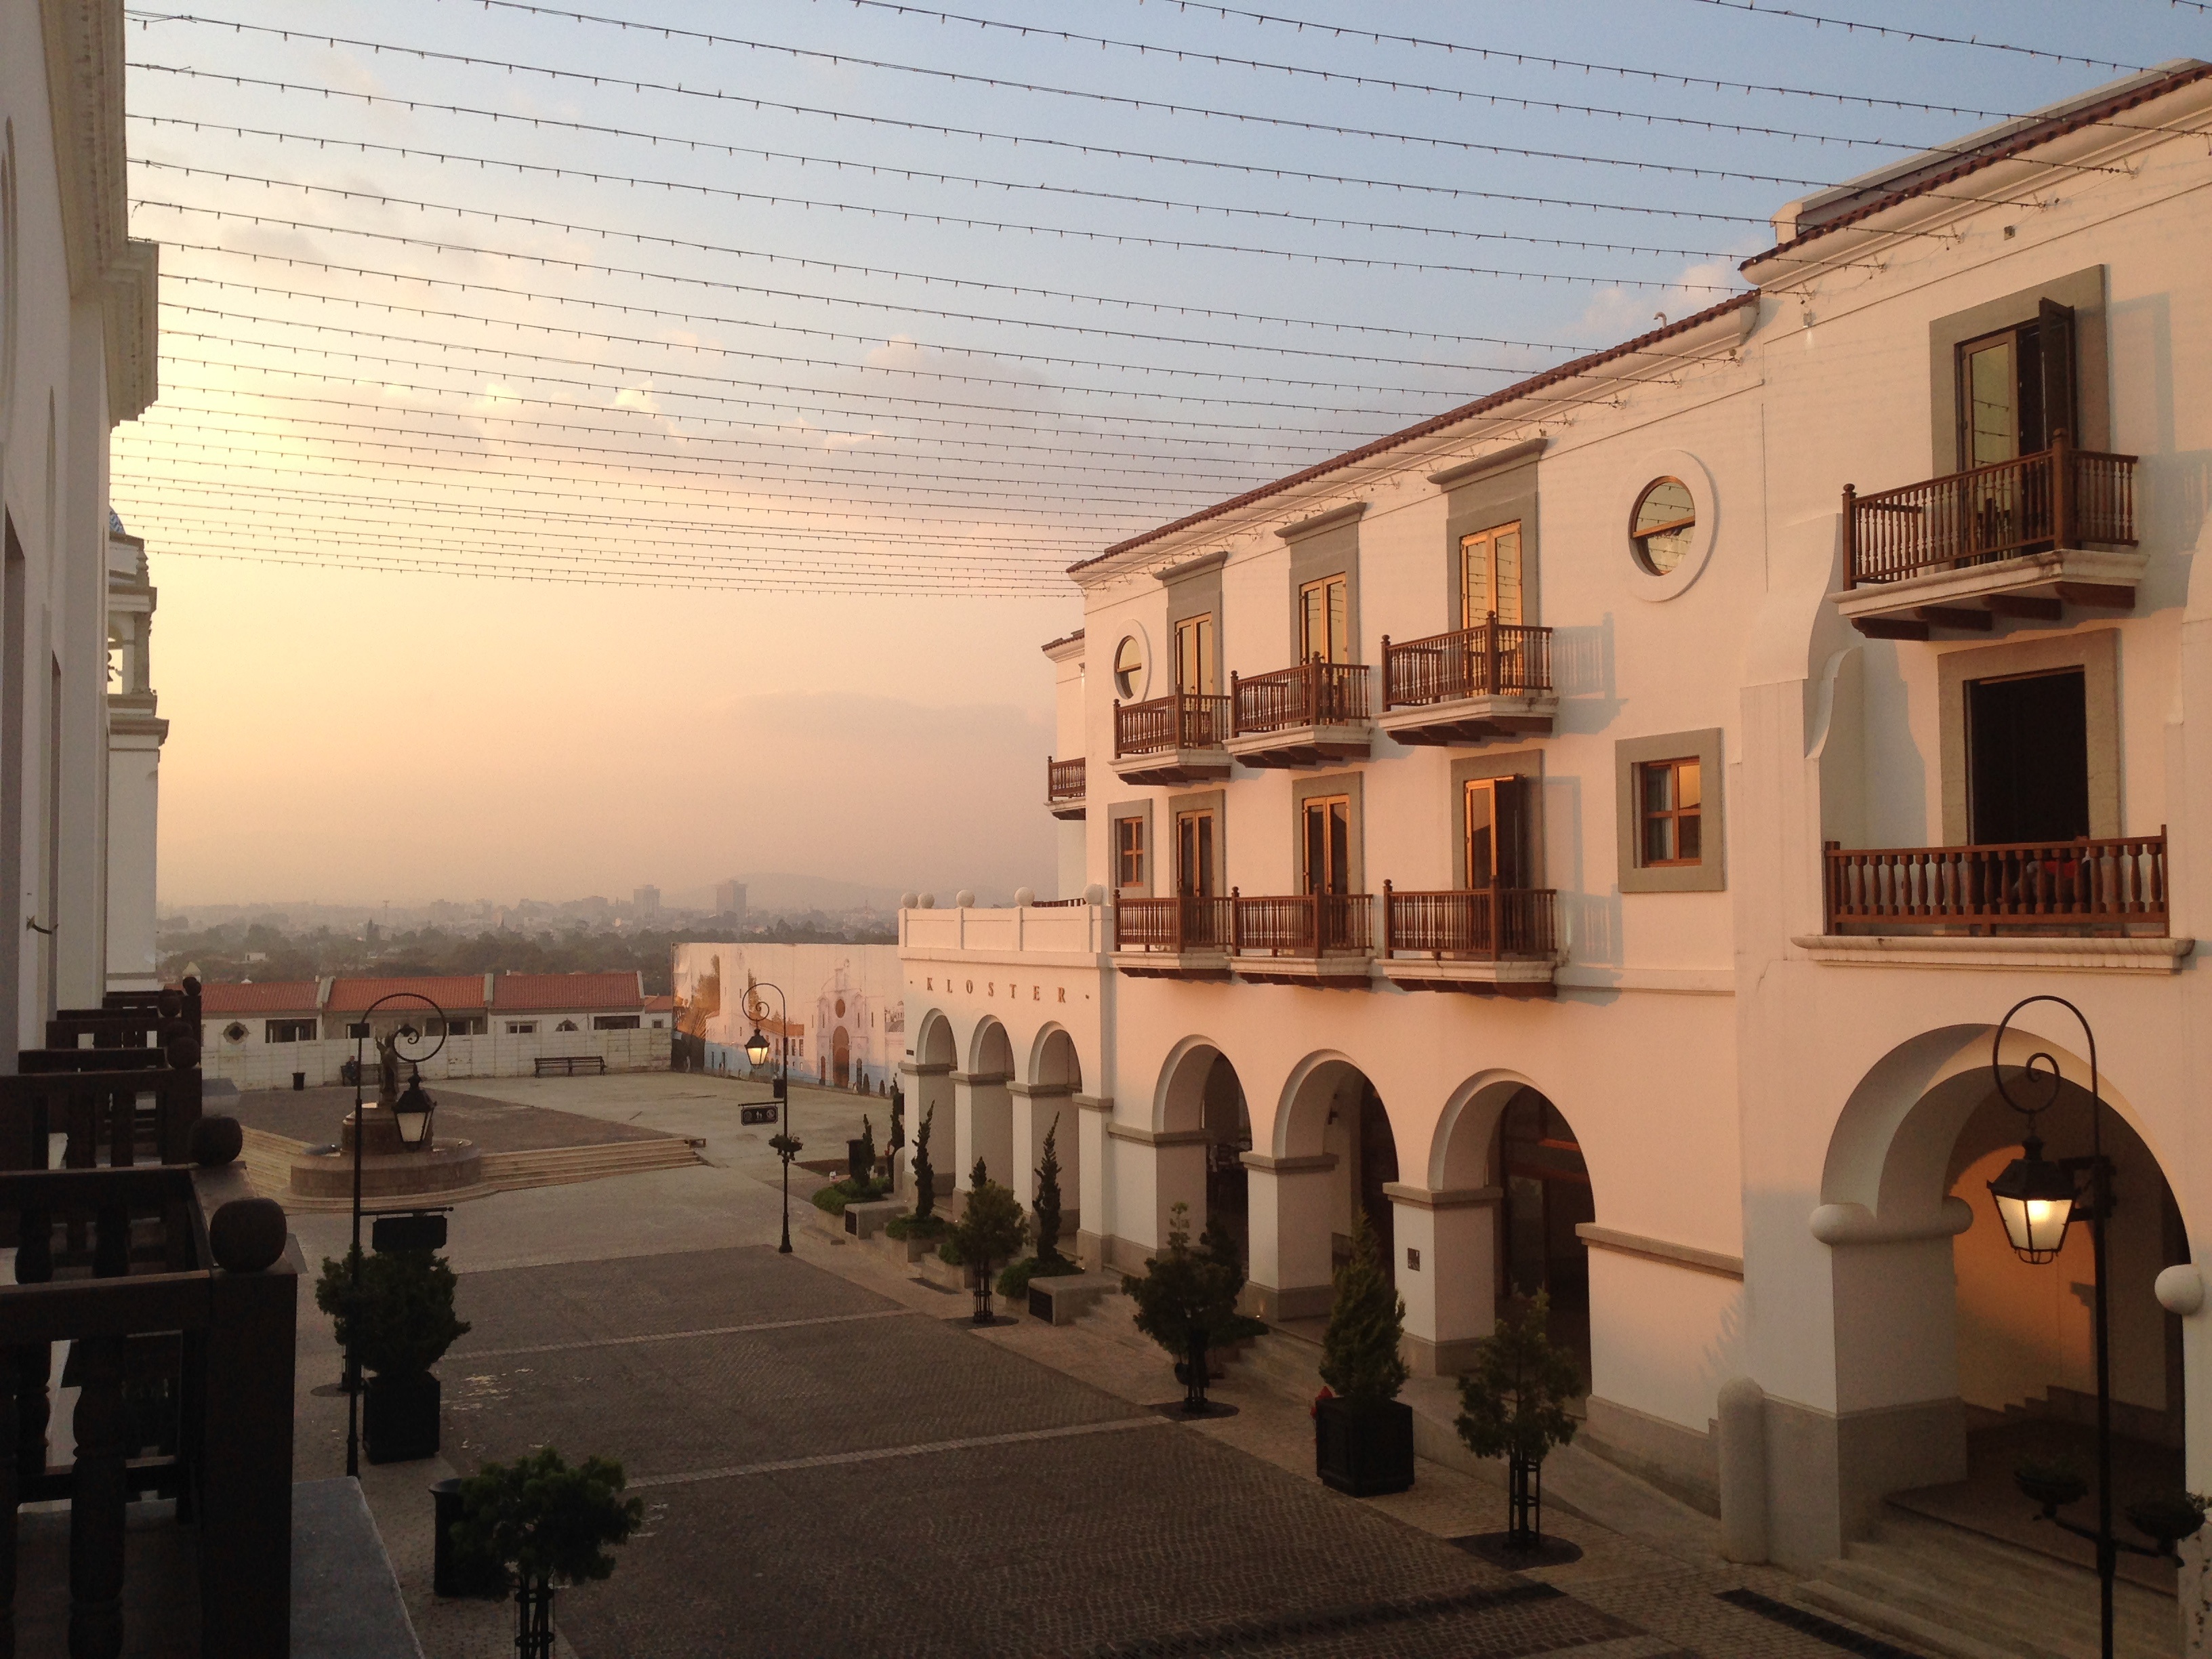
architecture, sky, sunset, building, city, facade